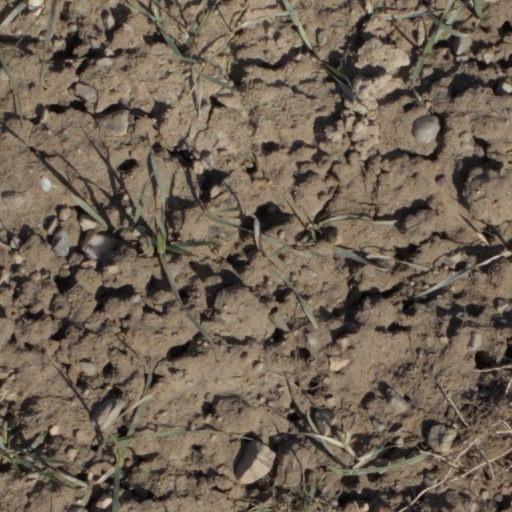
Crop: wheat